Walker Bros.

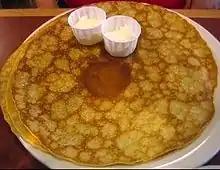
49er flapjacks are one of the signature menu items at Walker Bros.

Walker Bros. is a series of pancake houses in the Chicago area. They developed as a franchised spin-off of The Original Pancake House, founded in Portland, Oregon, in 1953 by Les Highet and Erma Hueneke; the Walker Bros. version has been in business for over 45 years. Like the original, they are known for their apple pancakes, French toast, and omelettes.